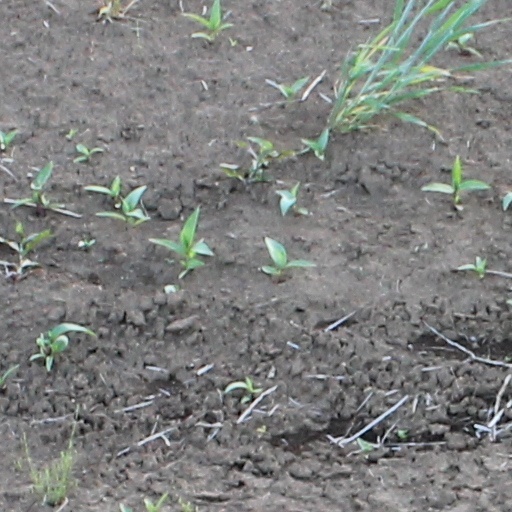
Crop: wheat